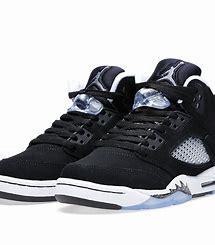
Brand: Jordan
Model: 5 Retro